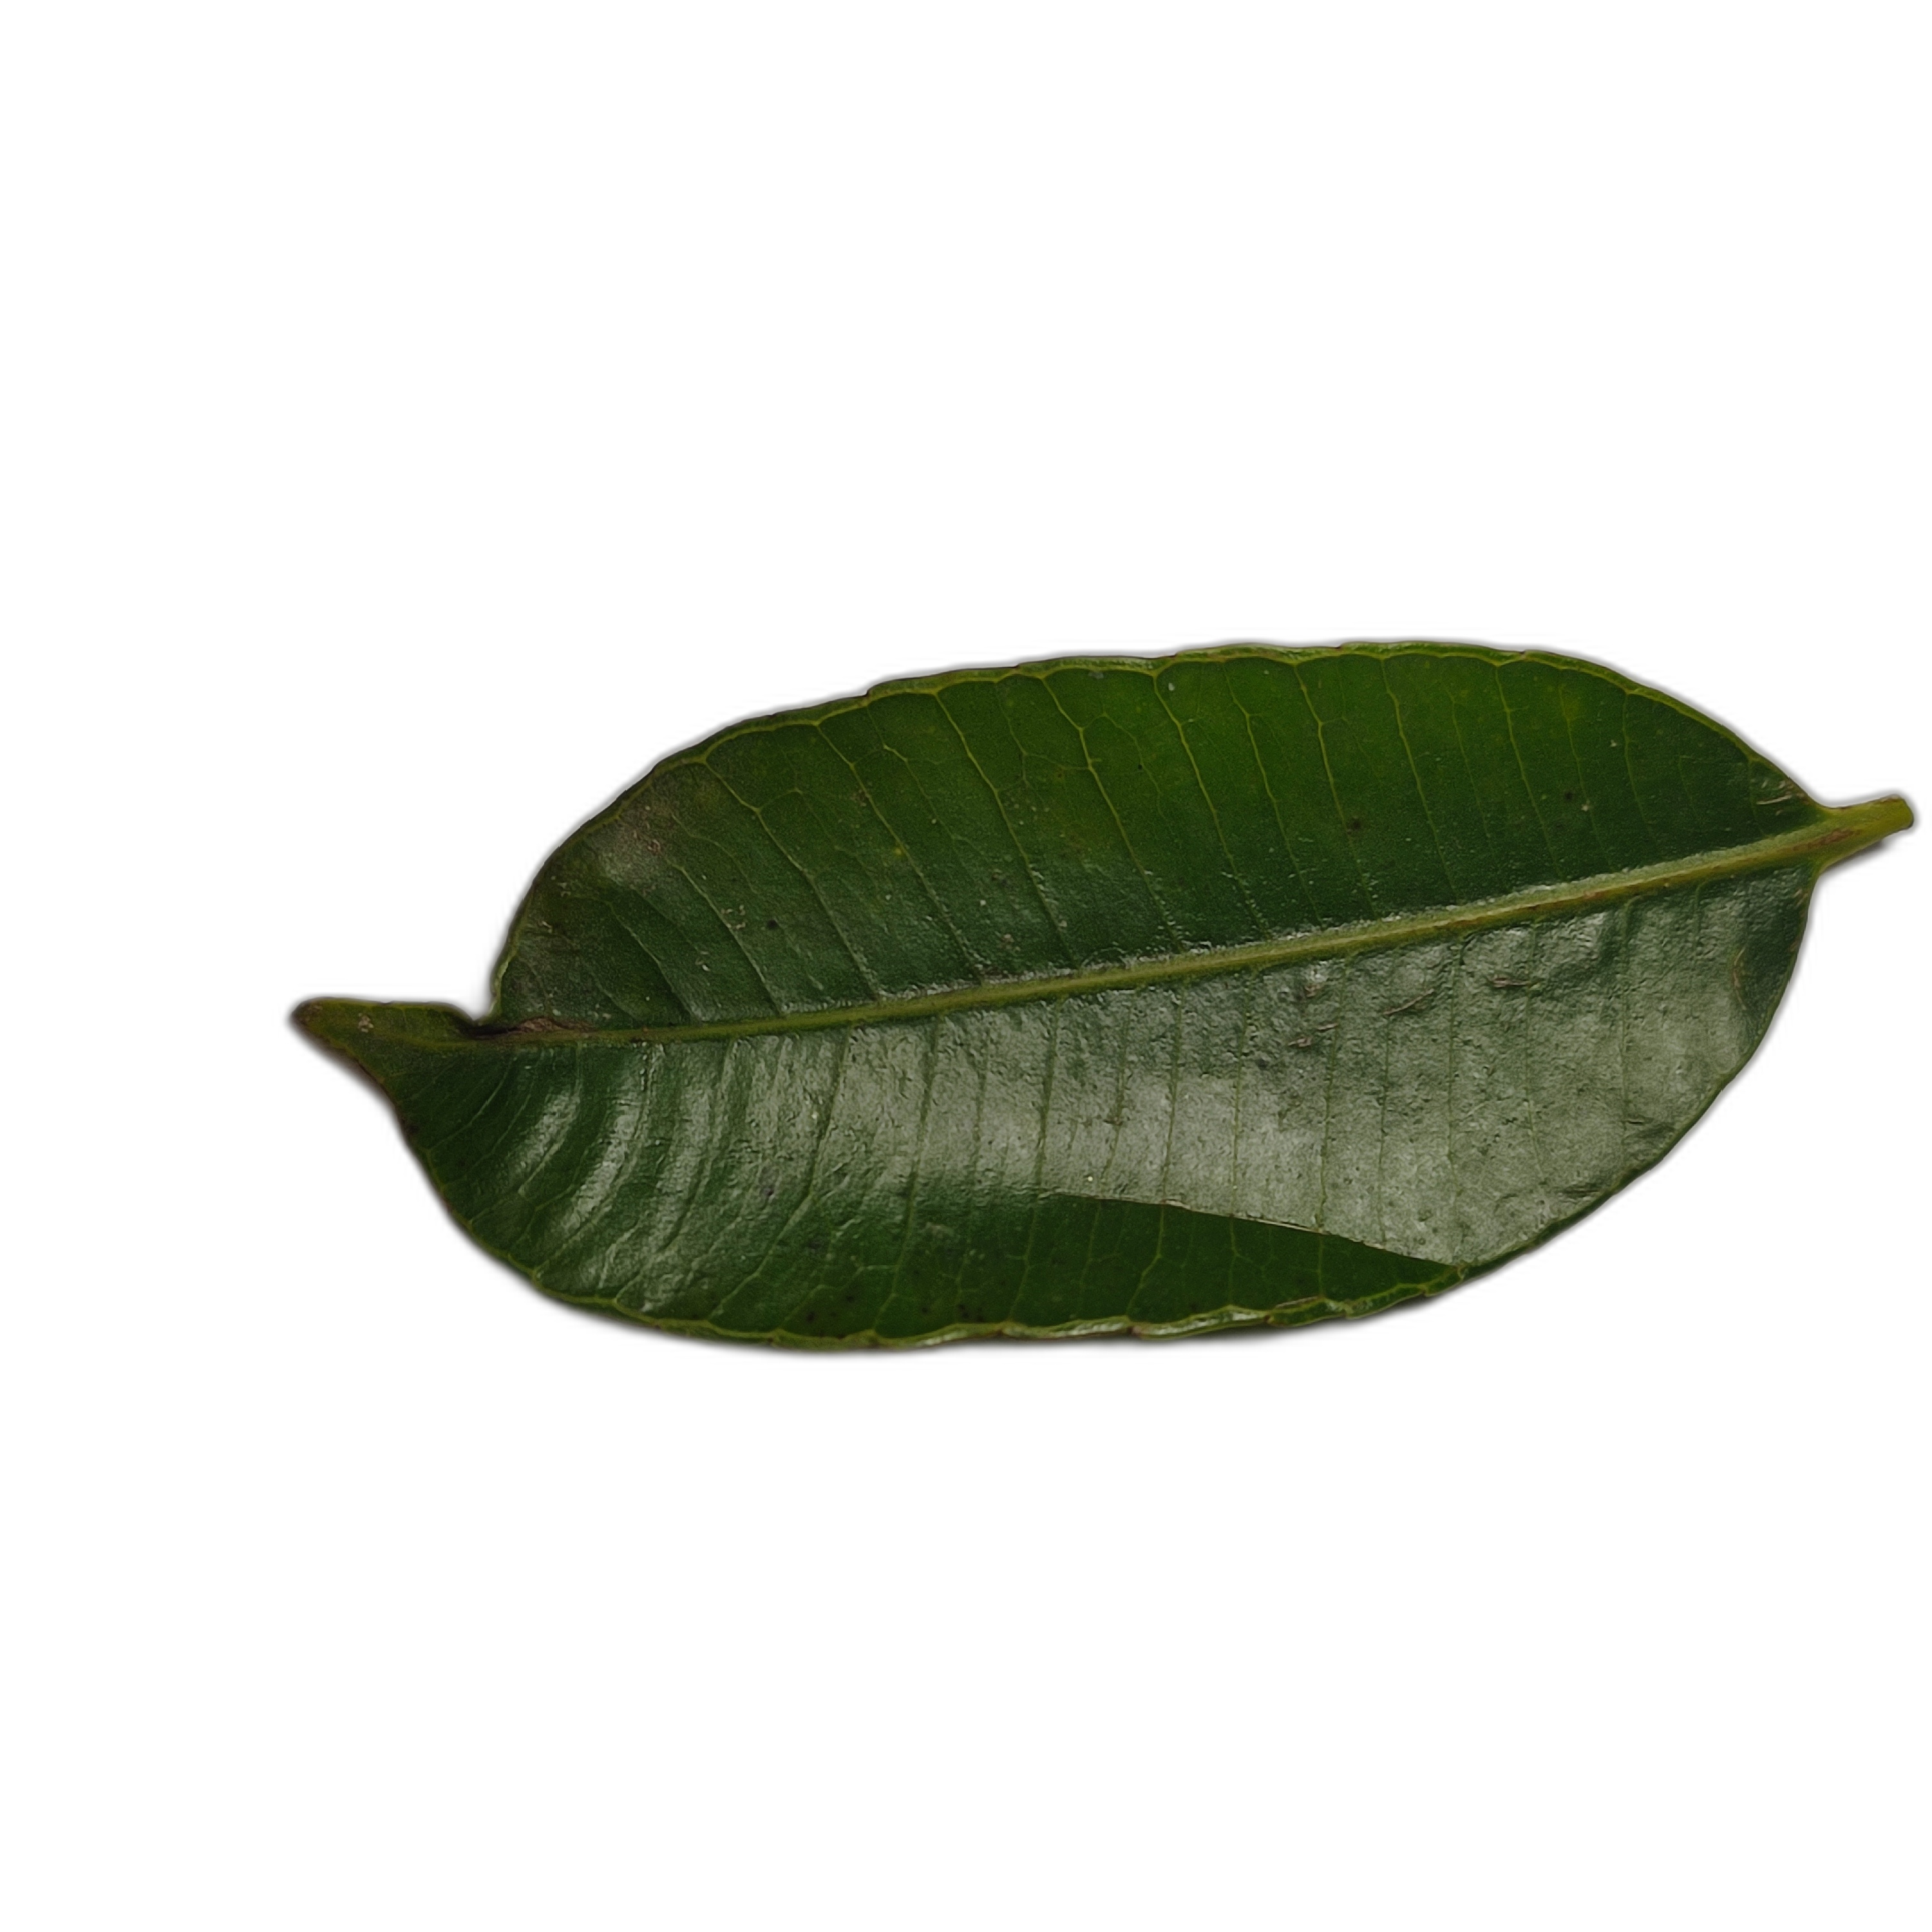
Label: healthy